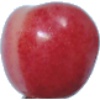
Label: cherry_rainier